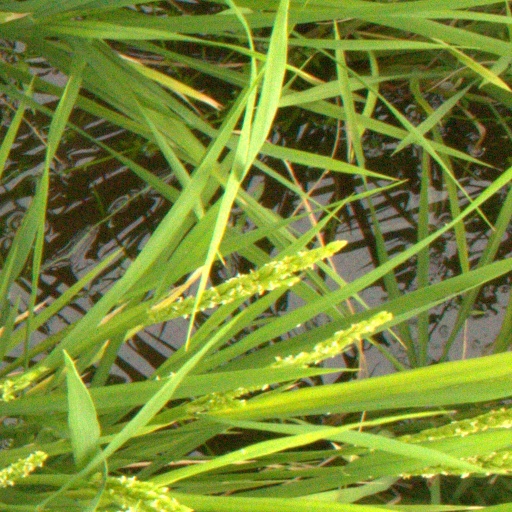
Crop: rice